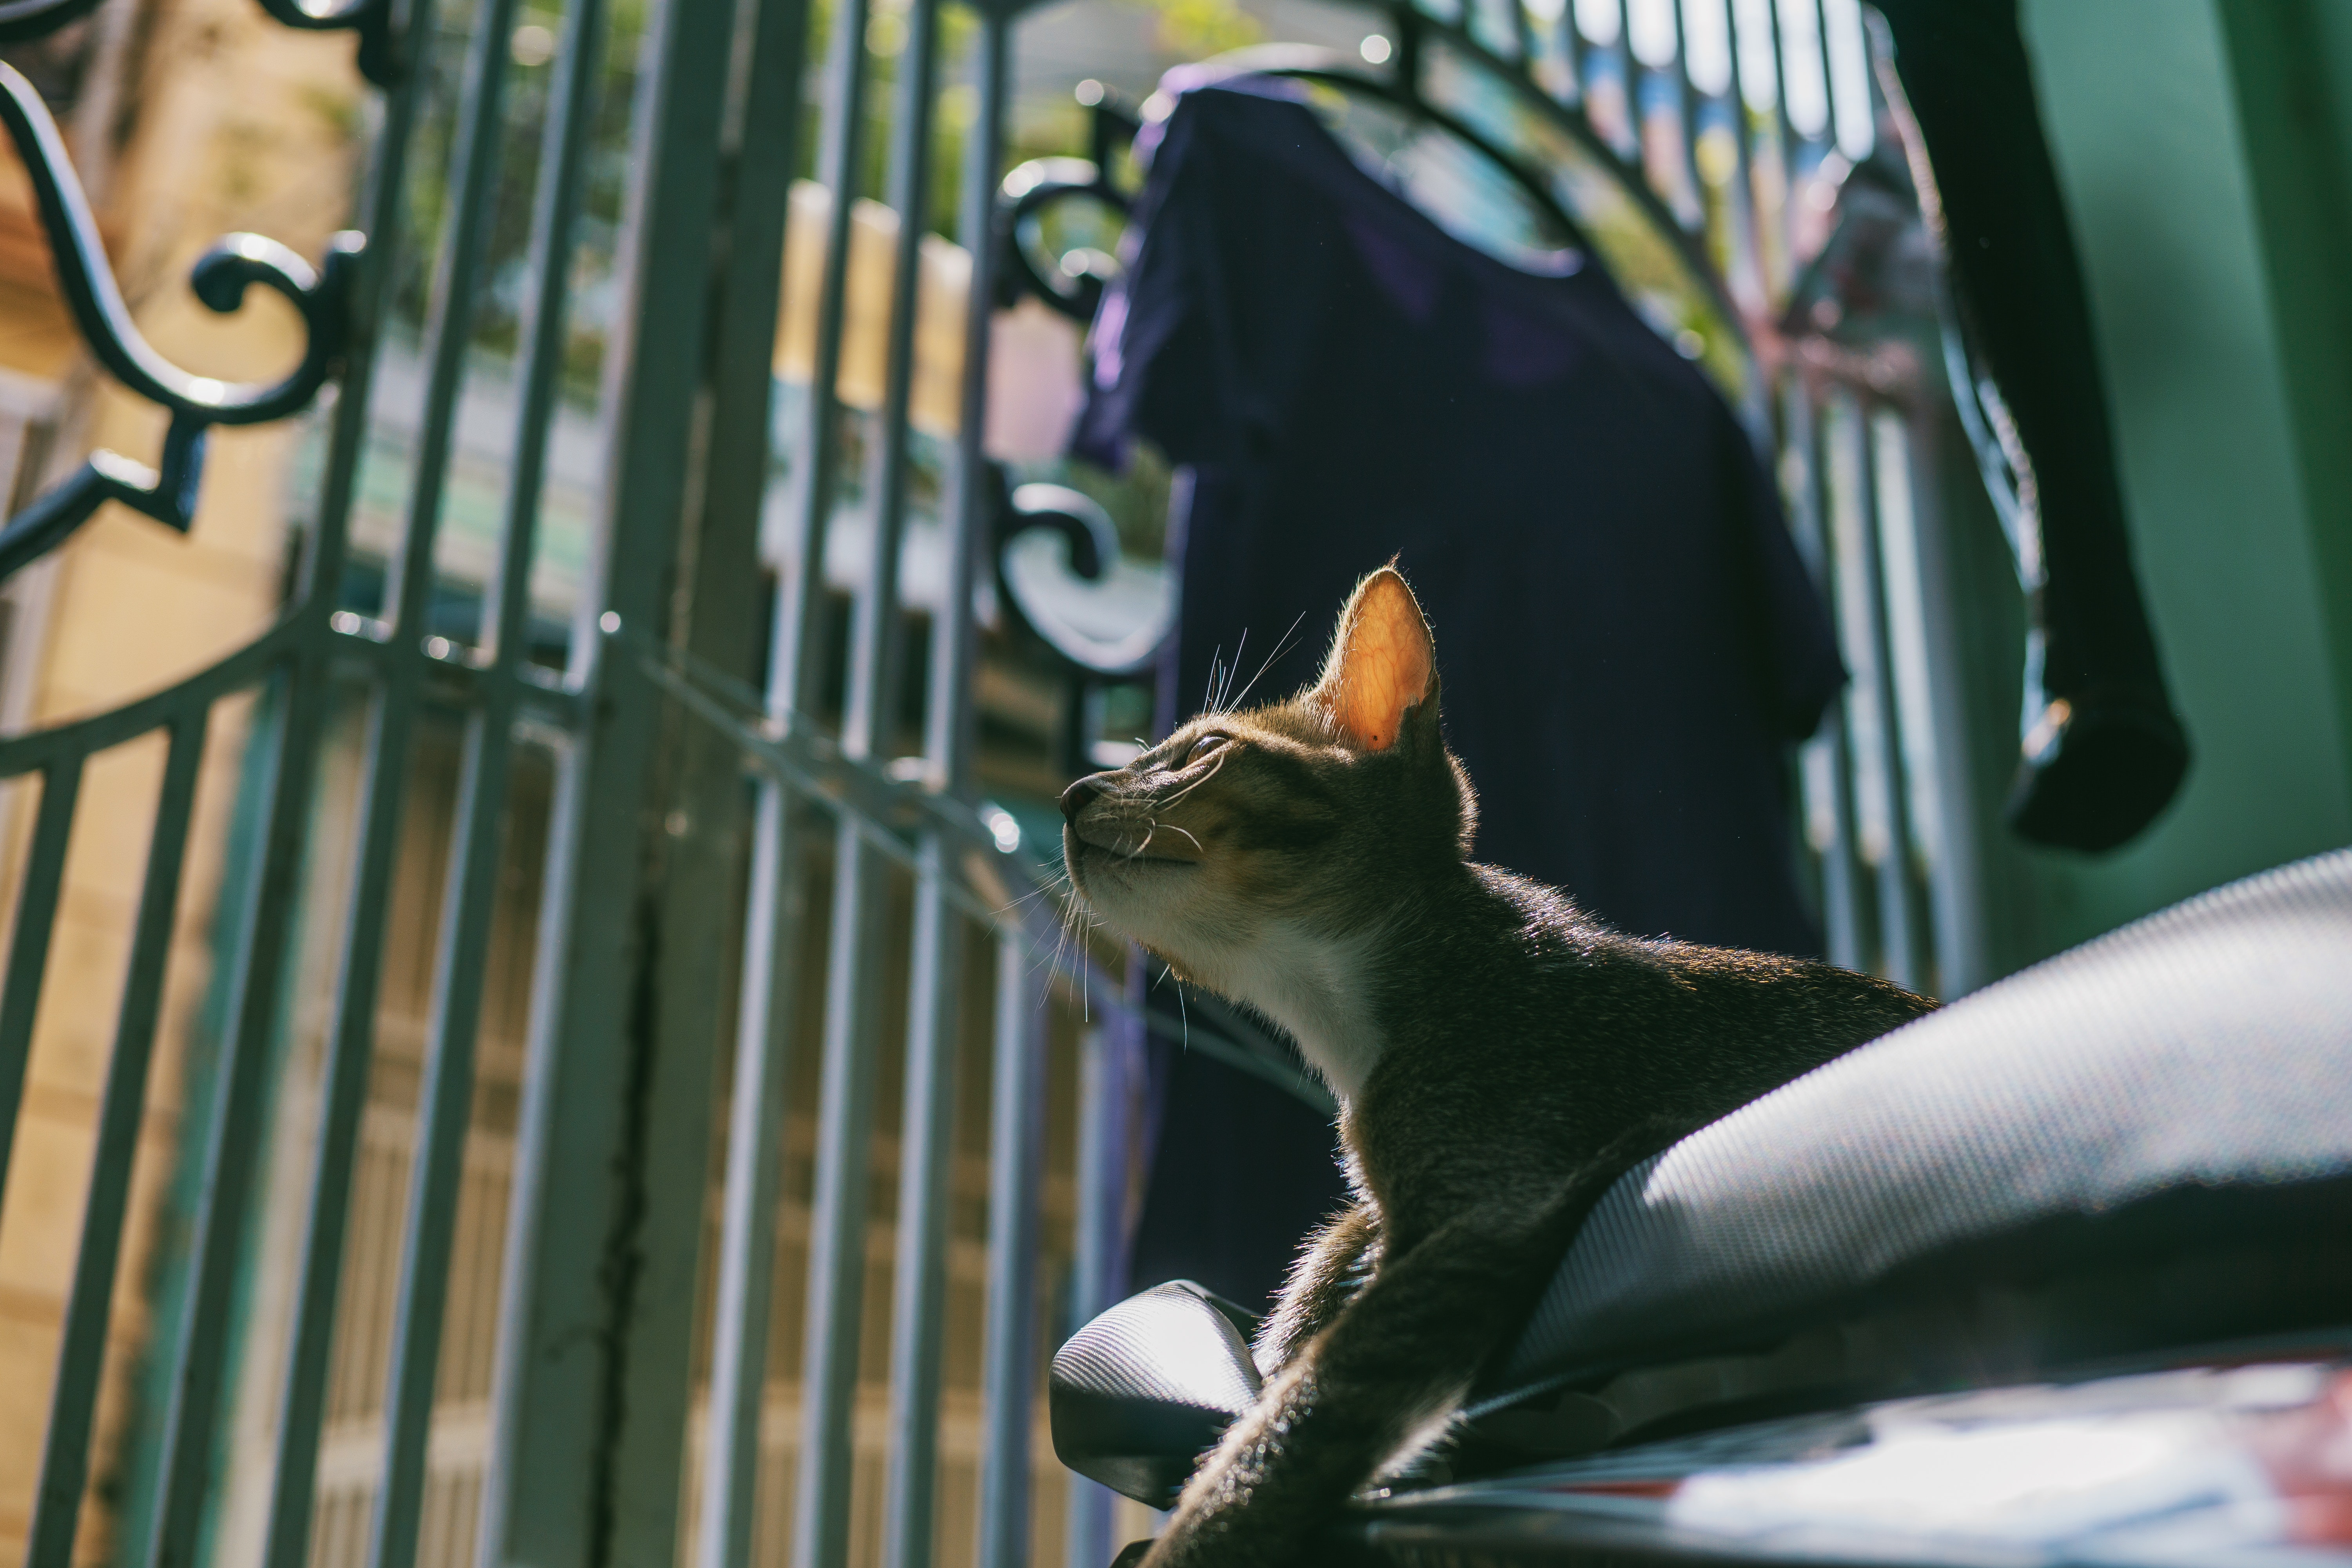
cat, felidae, small to medium sized cats, whiskers, organism, leaf, tree, plant, carnivore, fawn, metal